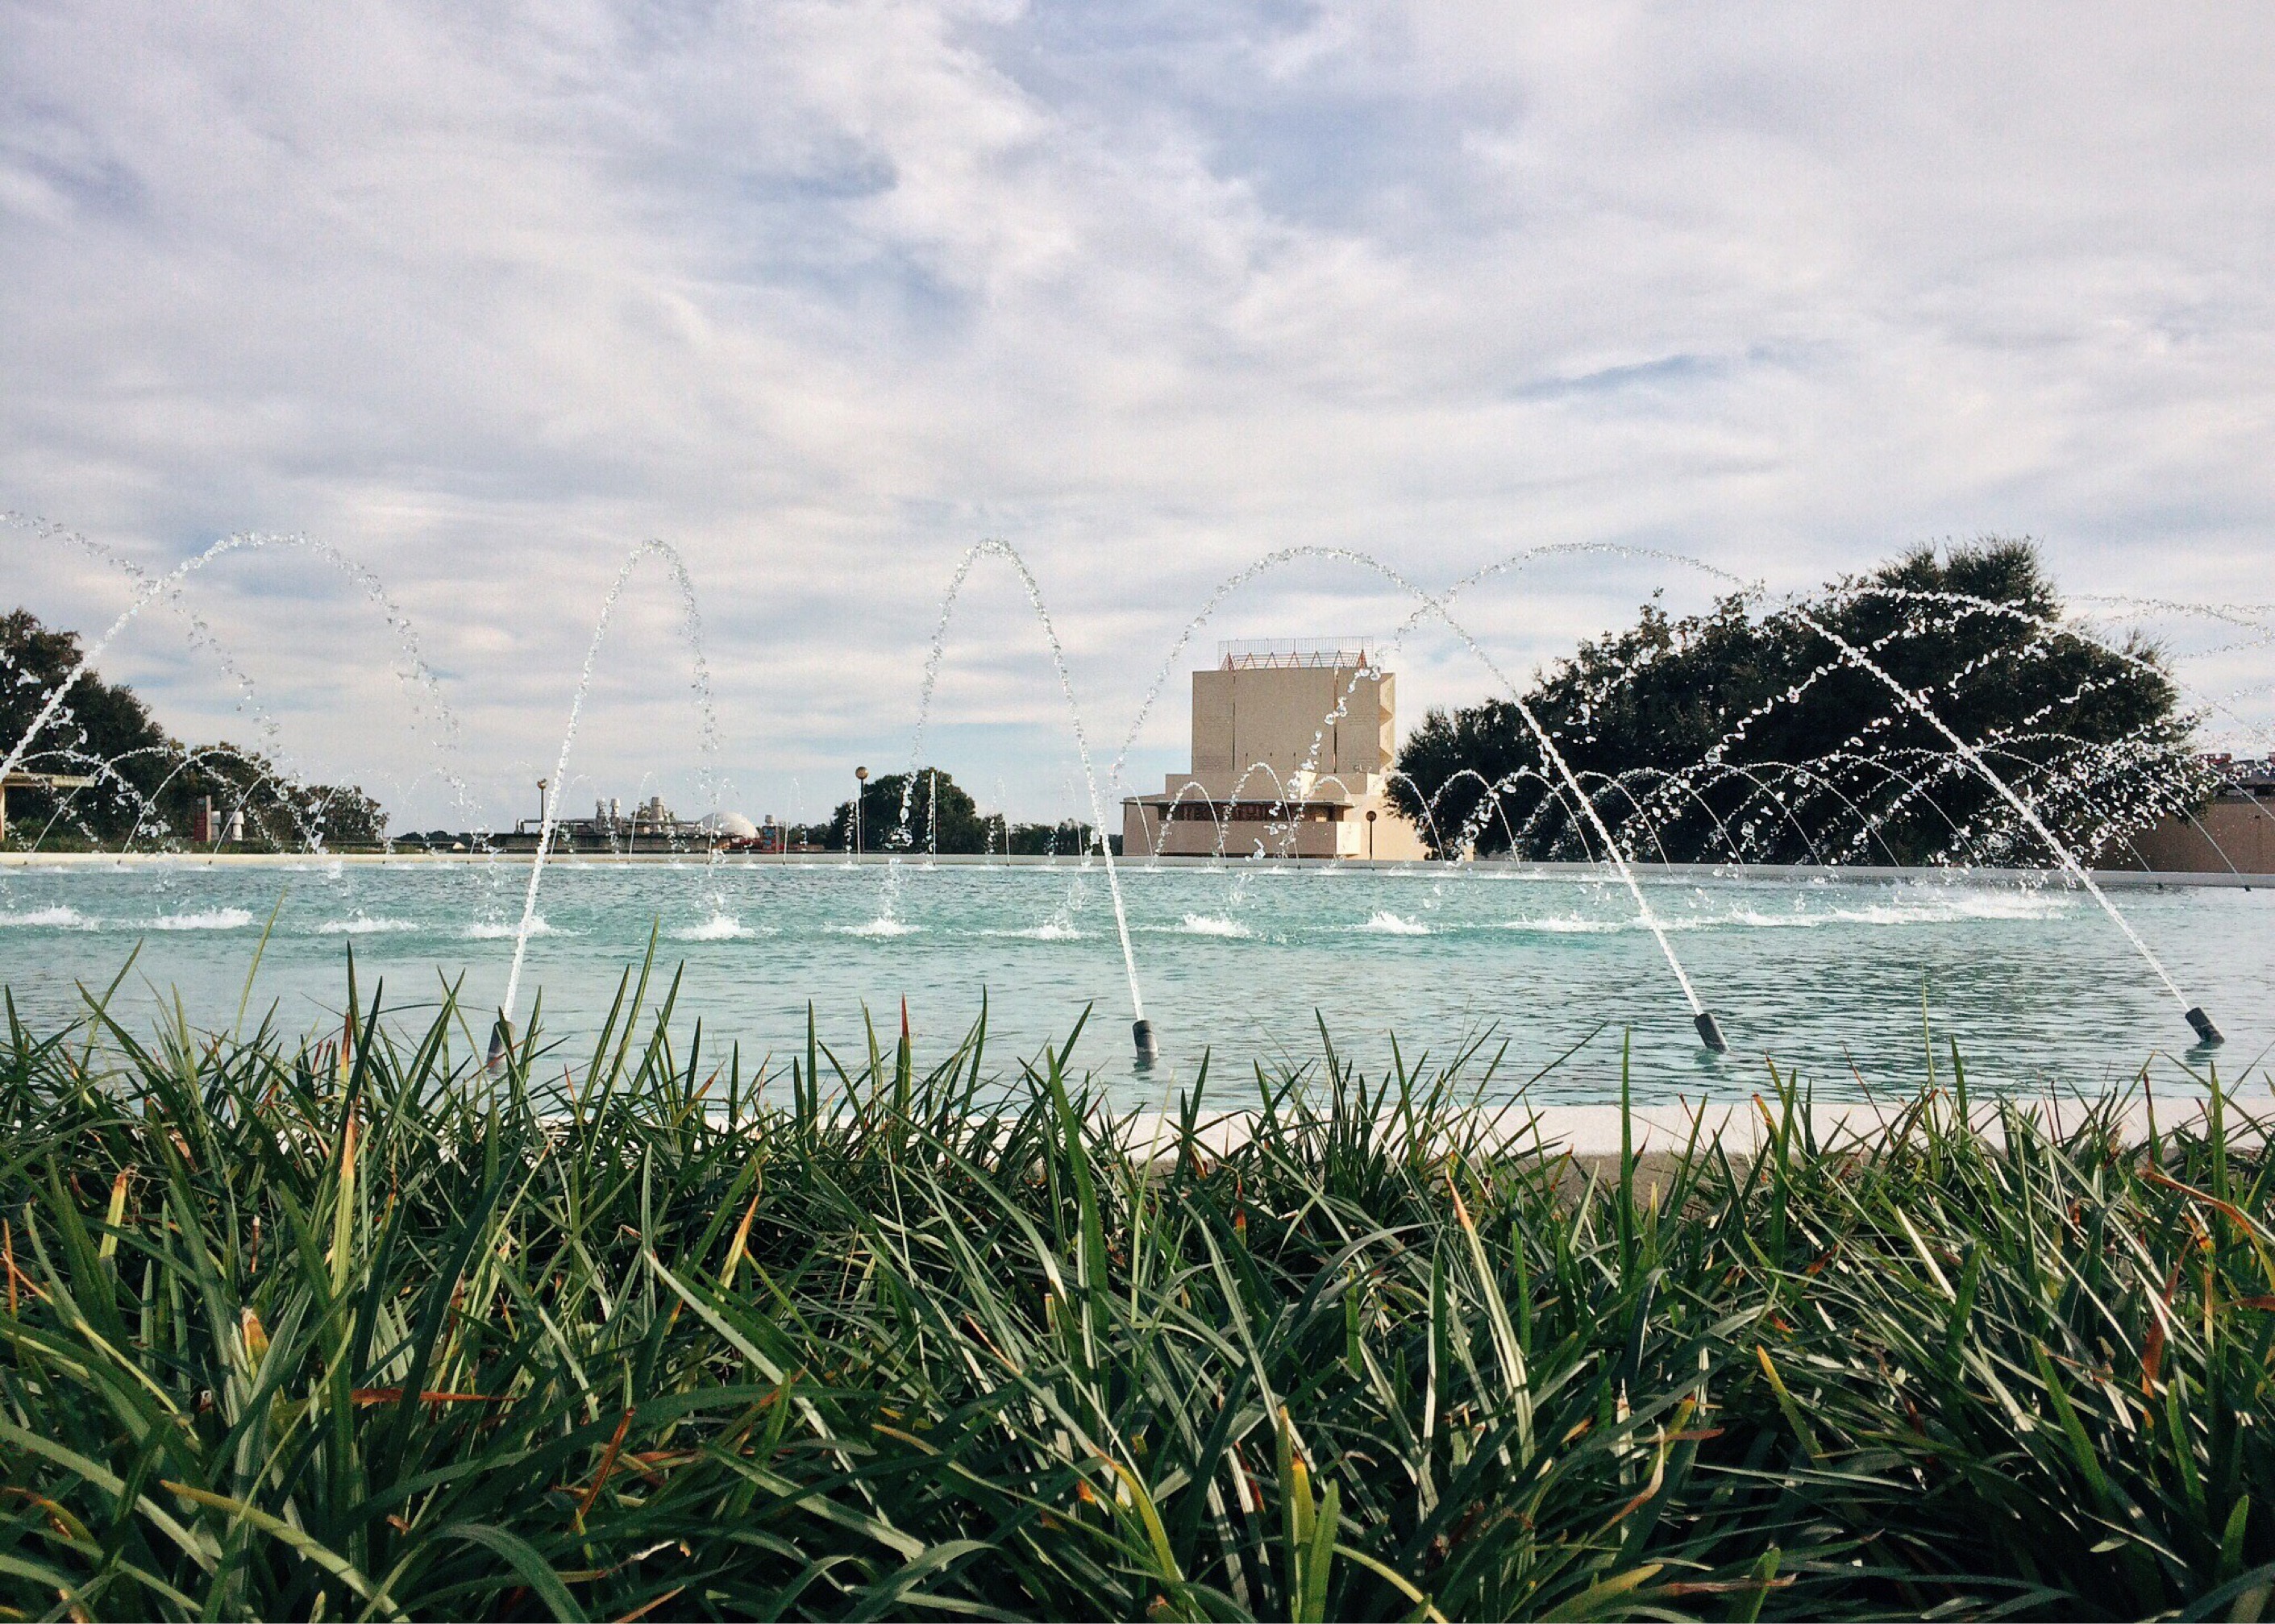
beach, sea, coast, tree, water, grass, sand, ocean, horizon, sunlight, shore, wave, reflection, bay, garden, body of water, feature, arecales, fountain water